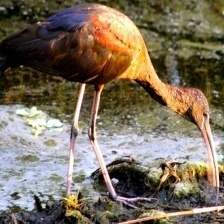
Species: GLOSSY IBIS
Scientific name: PLEGADIS FALCINELLUS